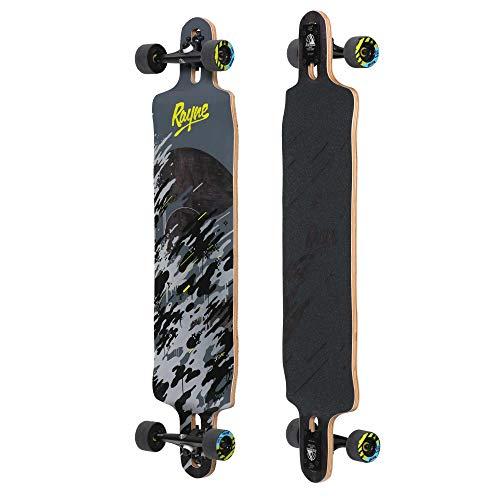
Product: Rayne Longboards Demonseed Longboard Complete
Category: Sports & Outdoors | Outdoor Recreation | Skates, Skateboards & Scooters | Skateboarding | Standard Skateboards & Longboards | Longboards
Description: BOARDS FOR EVERY RIDER: Rayne Longboards prides itself in producing longboards and accessories for every rider.
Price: $249.95
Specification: Shipping Weight: 9.4 pounds (View shipping rates and policies)|ASIN: B07KKP575G|Item model number: 653559351767|    #128    in Longboards Skateboard